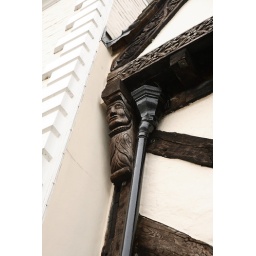
There were a number of houses in Canturbury that had these wooden figures.